Potti Pleader

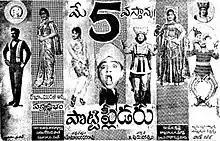
Theatrical release poster

Potti Pleader is a 1966 Indian Telugu-language comedy drama film written by Bhamidipati Radhakrishna and directed by K. Hemambaradhara Rao. Based on Radhakrishna's play "Idemiti", the film stars Padmanabham in the title role, who also produced the film under the banner Rekha and Murali Arts along with Vallam Narasimha Rao and B. Purushottam. Sobhan Babu, Geetanjali, Vanisri, Ramana Reddy, Mukkamala and Raavi Kondala Rao appear in supporting roles. The film revolves around an LLB graduate positioning himself as a reputed pleader after moving on from a heartbreak. He is later assigned the case of his friend, who is accused of murdering a zamindar for money.